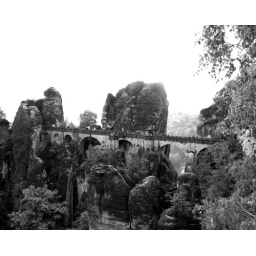
A bridge in Saxony Switzerland (actually part of Germany). It literally jumps from rock to rock.